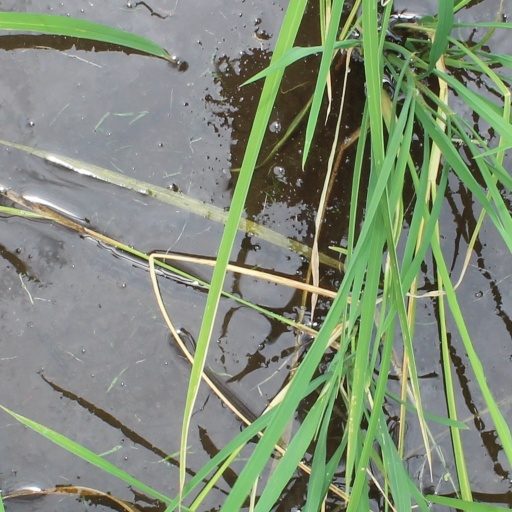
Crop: rice